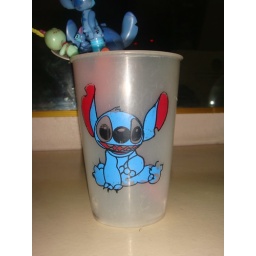
the plastic glass i found in a friend s house :D